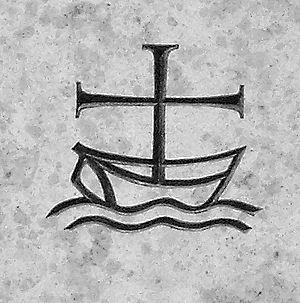
Unitatis Redintegratio est le décret du concile Vatican II sur l'œcuménisme. Il a été voté à 2 137 voix contre 11 lorsque tous les évêques furent rassemblés. Ce décret fut promulgué par Paul VI le 21 novembre 1964. Son titre latin signifie Restauration de l'unité.